Wives Never Know

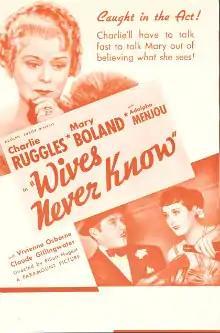
Theatrical poster

Wives Never Know is a 1936 American black-and-white comedy film directed by Elliott Nugent. Written by Frederick Hazlitt Brennan, Edwin Justus Mayer and Keene Thompson, the film stars Charlie Ruggles, Mary Boland, and Adolphe Menjou, and was produced by Adolph Zukor for Paramount Pictures.